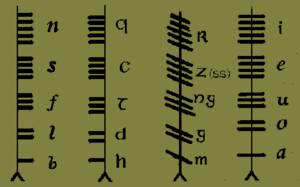
Ogam
Ogam-afabetet består af 25 tegn. Her er 20 tegn fra Ogam-alfabetet vist.
Ogam var et alfabet som primært blev anvendt til at repræsentere Gæliske sprog. Det ser ud til at have haft sin højeste blomstring i 5.–6. århundrede. Ogam-inskriptioner på monumenter er blevet fundet i Irland, Skotland, Wales, England og Isle of Man, hvor det primært er blevet anvendt som territorielle markeringer.